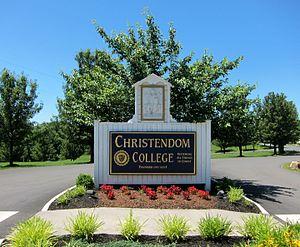
Le Christendom College est un collège universitaire privé américain situé à Front Royal en Virginie dans la vallée de Shenandoah. Il est mentionné dans The Newman Guide to Choosing a Catholic College. L'établissement n'accepte pas de subsides de l'État fédéral, excepté pour le Yellow Ribbon GI Bill.